After Dark (TV programme)

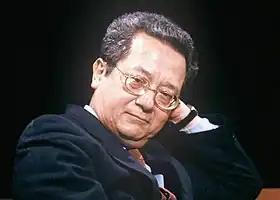
Jacques Vergès appearing on "After Dark" in July 1987

The programme the following week was described by ITN as "A discussion on euthanasia, with the controversial Dutch doctor who has performed euthanasia; British Socialist and Methodist preacher Lord Soper; the founder of the Cancer support charity 'Cancerbackup', Dr Vicky Clement-Jones (in an appearance from her death bed – she died shortly after the end of this programme), quadraplegic Maggie Davis, Catholic philosopher John Finnis, a gay man and the founder of a hospice."